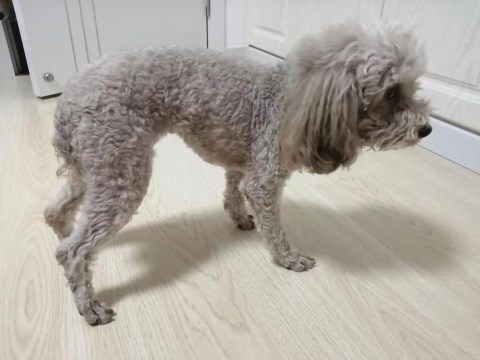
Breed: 2925-n000114-toy_poodle